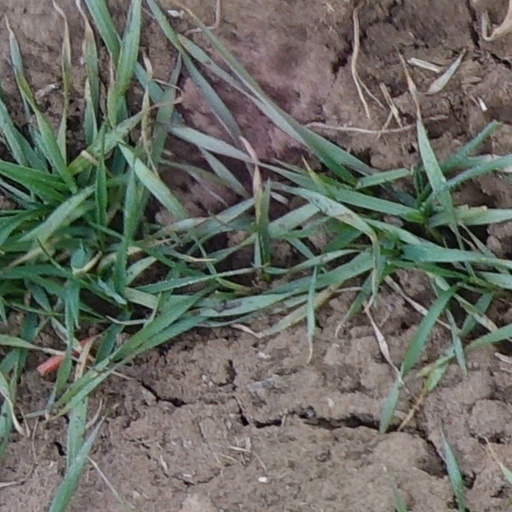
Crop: wheat